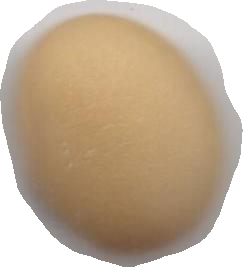
Variety: Anjasmoro